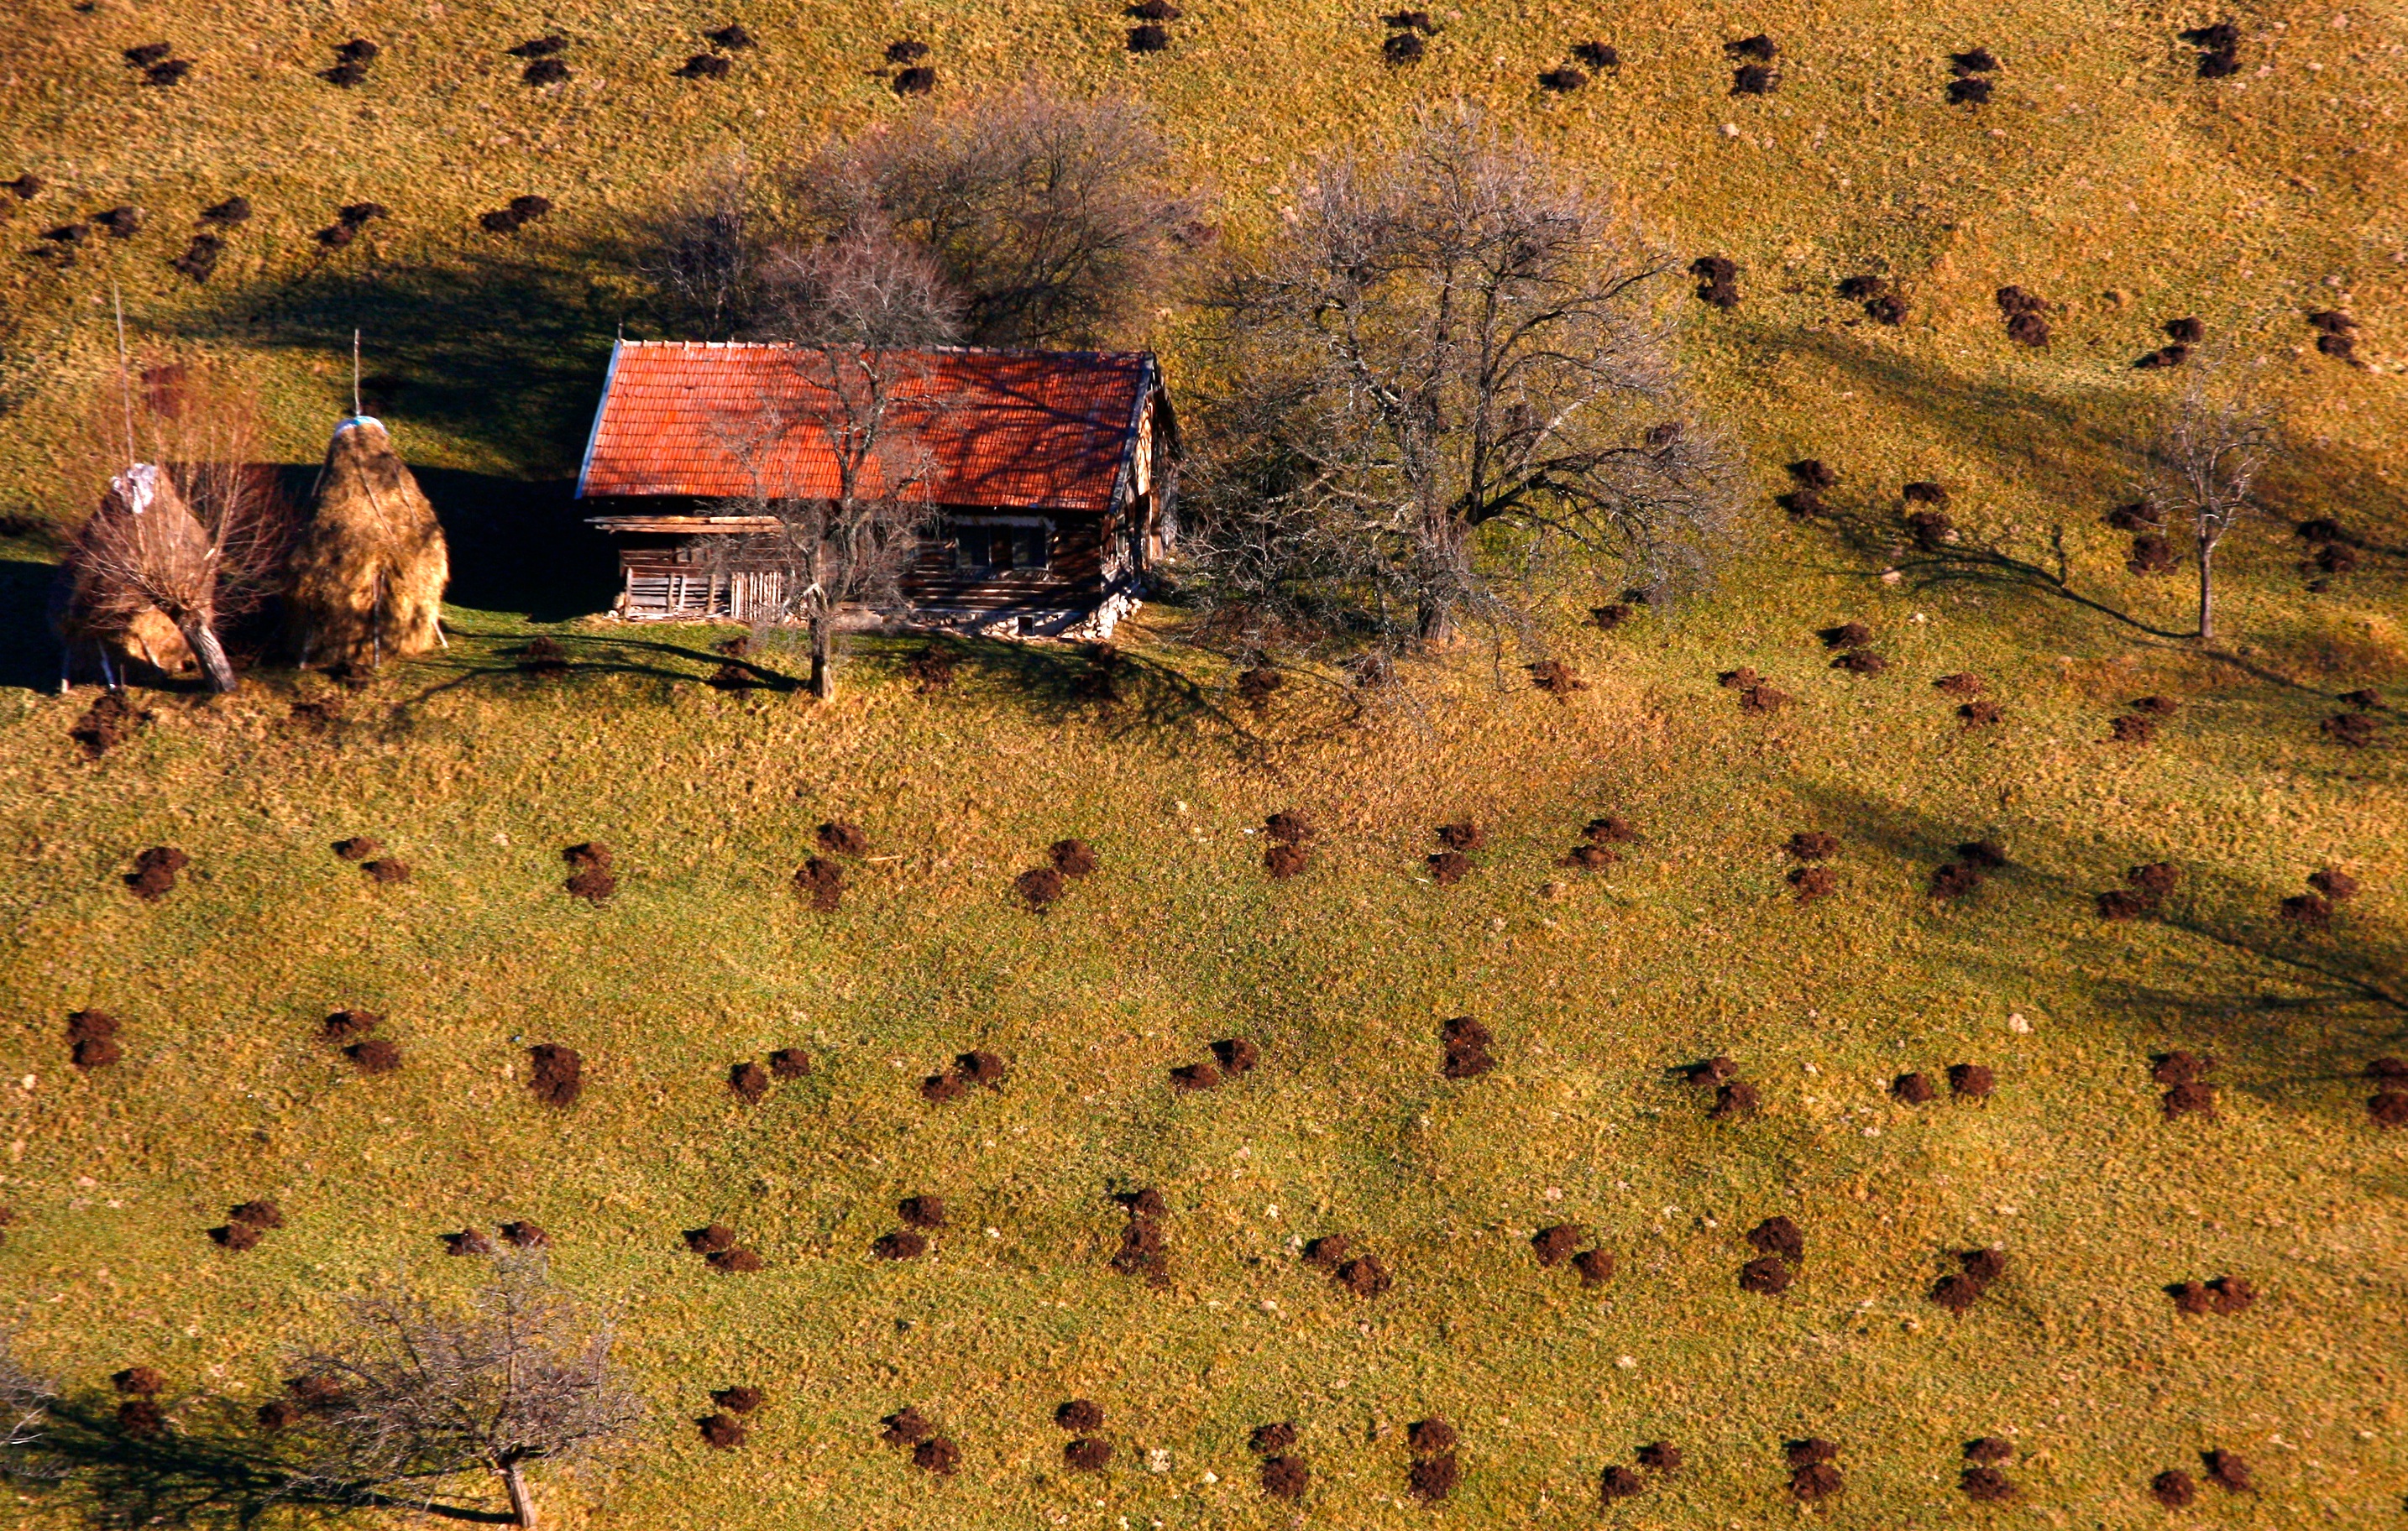
field, texture, leaf, flower, crop, autumn, soil, agriculture, ecosystem, screenshot